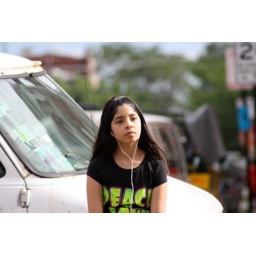
A girl sits by the street in Chicago's Pilsen neighborhood, listening to music as the cars drive by.